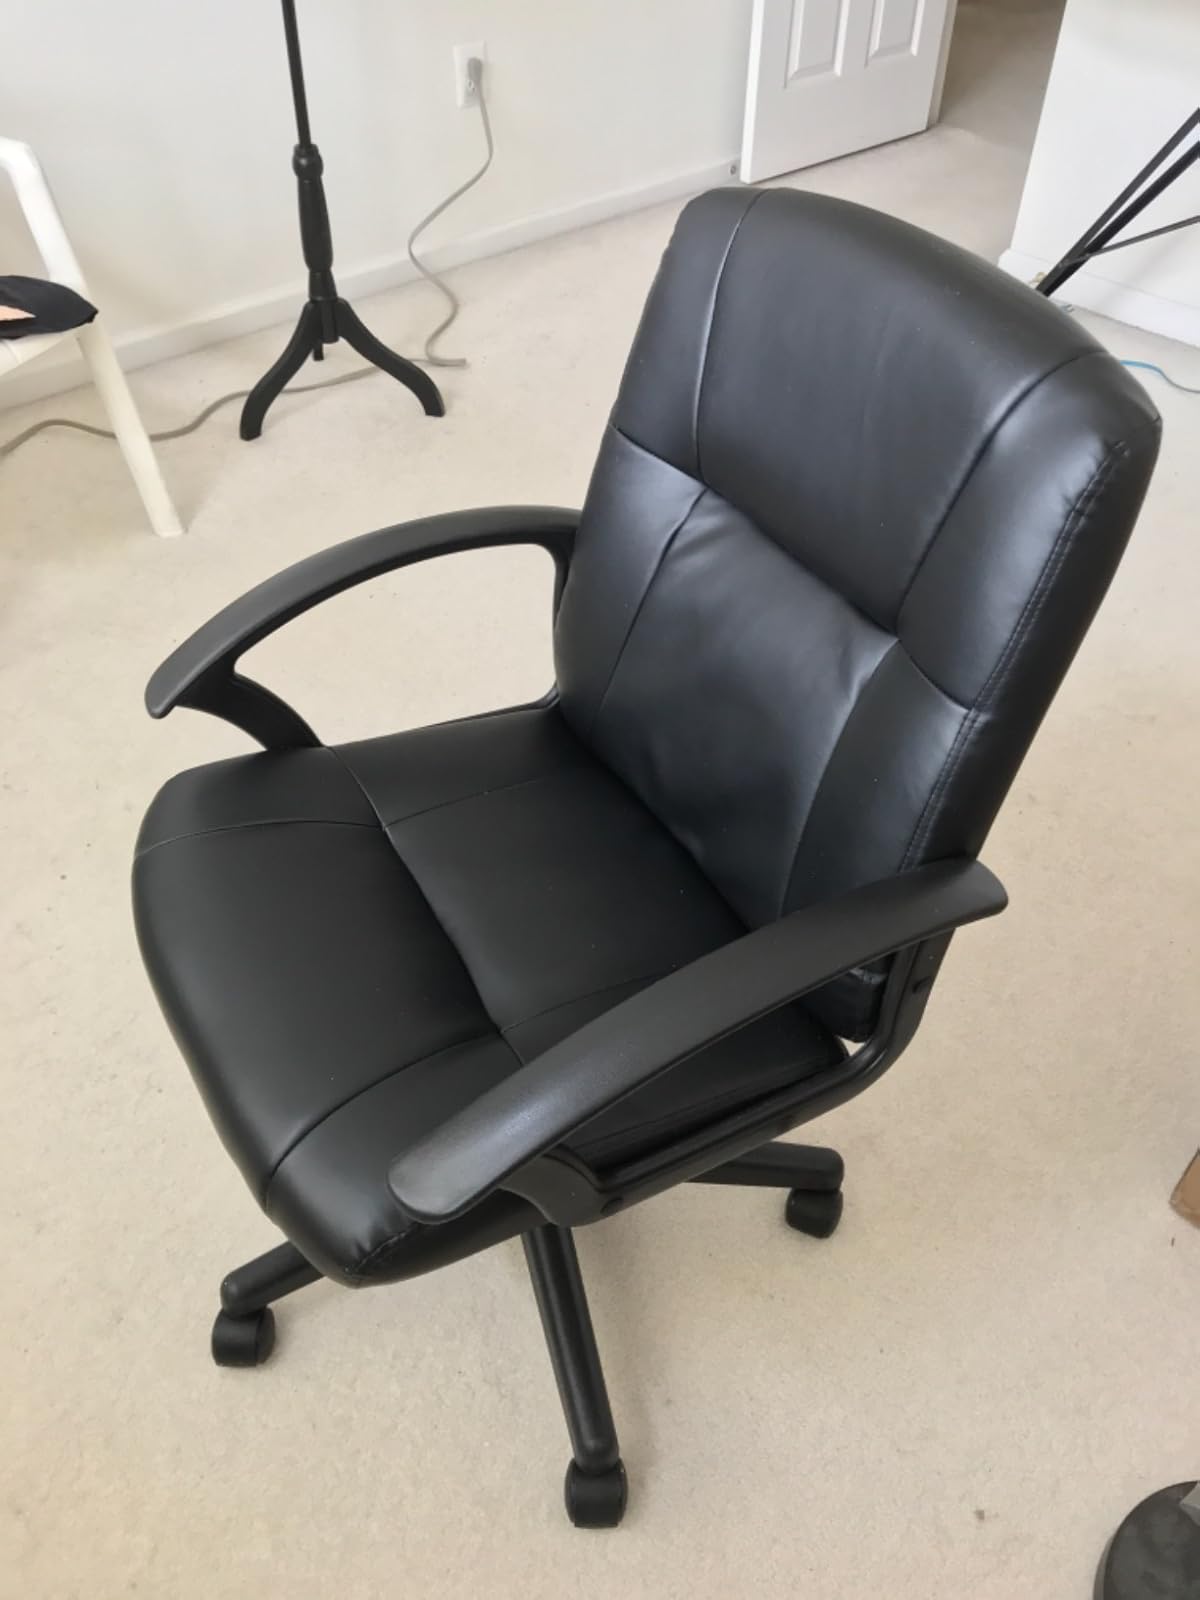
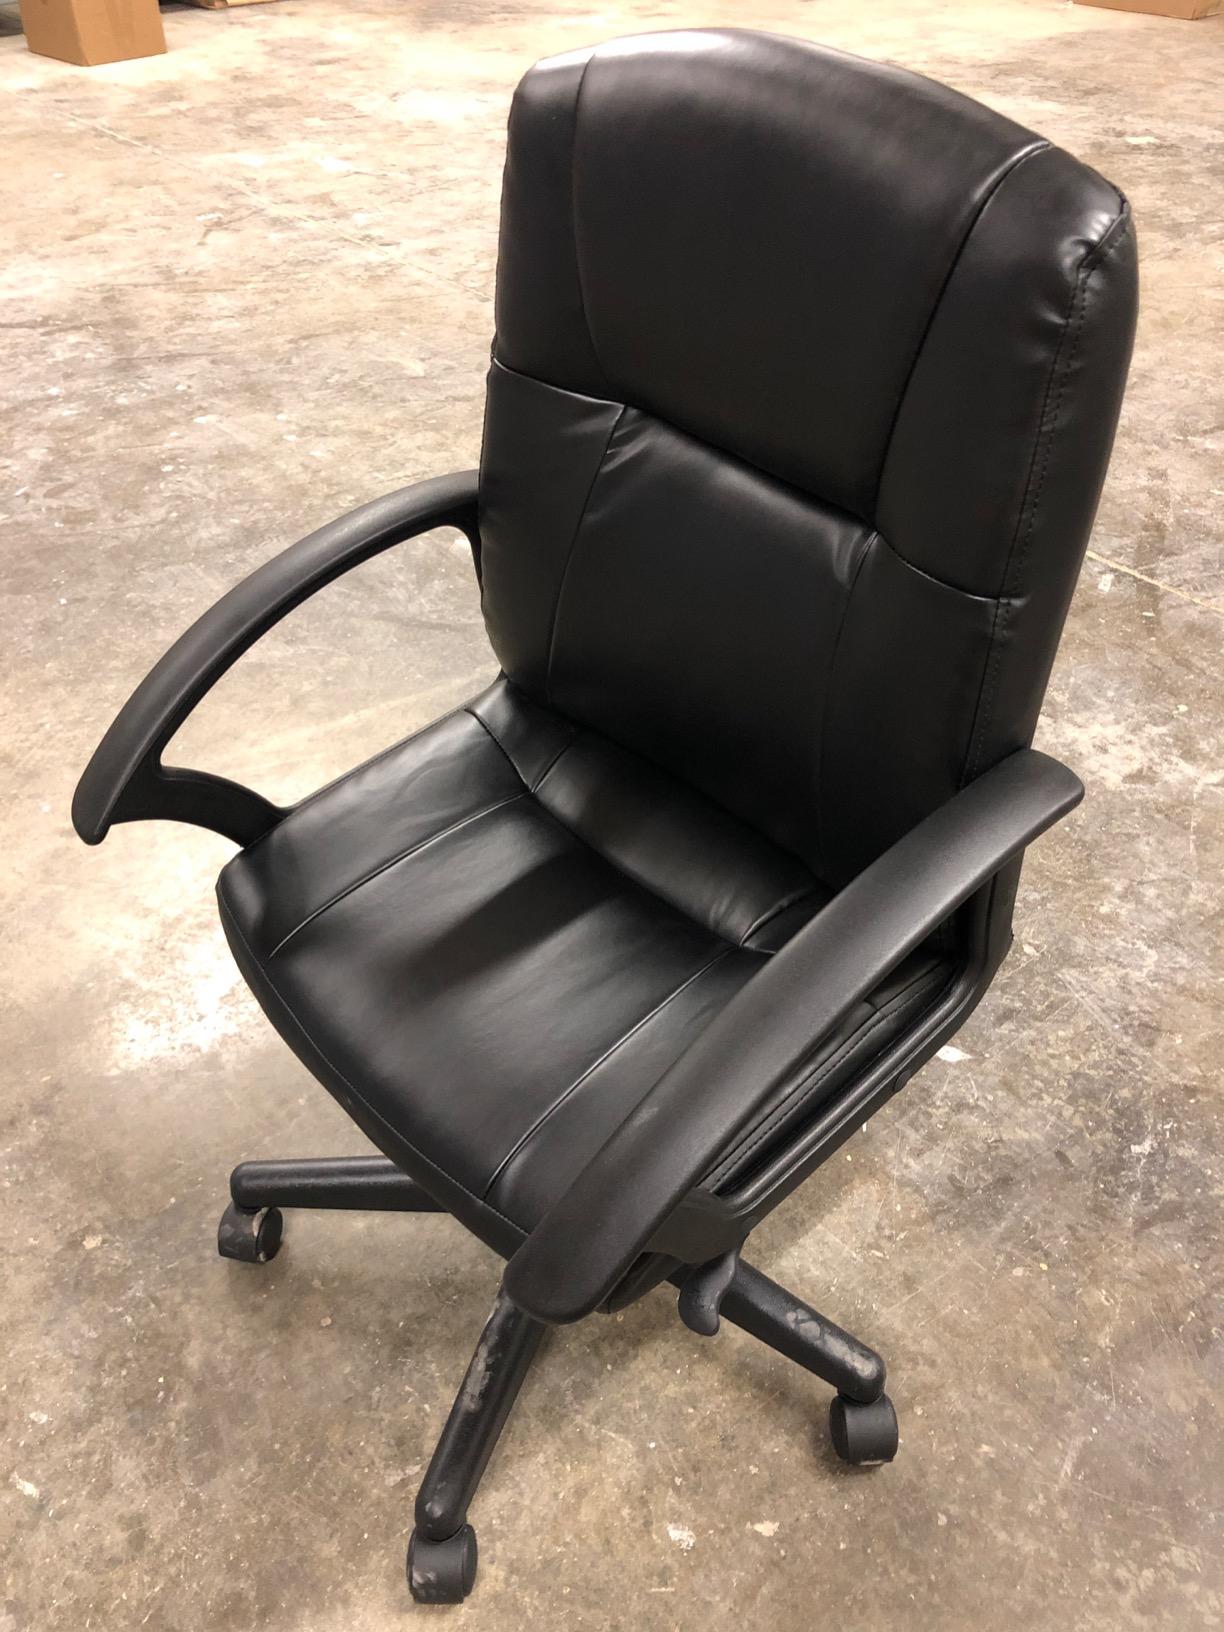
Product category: items_chair
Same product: yes